Bird and Dinkelspiel Store

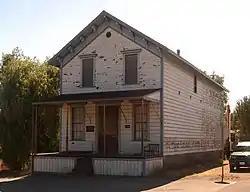
Photo in 2011

The Bird and Dinkelspiel Store in Birds Landing, California was built in 1875. The building was listed on the National Register of Historic Places in 1999.